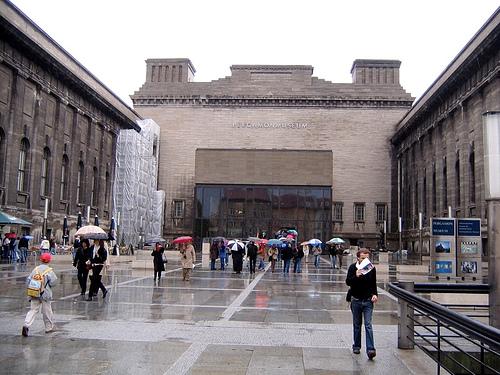
Weather: rain or strom